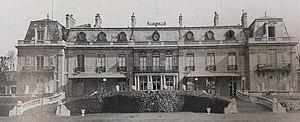
Château Rothschild de Boulogne vers 1920-1930
Le château Rothschild est un château situé à Boulogne-Billancourt en France dans les Hauts-de-Seine. Il a été construit de 1855 à 1861 dans le style Louis XIV à la demande du banquier James de Rothschild. Il était entouré de splendides jardins à la française et à l’anglaise sur trente hectares. Le château fut longtemps un lieu de rencontres de la haute société. Pillé par les nazis et endommagé par les Américains lors de la Seconde Guerre mondiale, il a été ensuite revendu. Totalement abandonné, il tombe progressivement en ruine et est vandalisé. Très dégradé, il est acheté par le groupe immobilier Novaxia en 2016 qui a l’intention de le restaurer et probablement de construire des logements sur le terrain. Quinze hectares du parc subsistent en parc public, le reste est à l’abandon avec le château ou a fait place à divers aménagements et constructions.